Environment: real
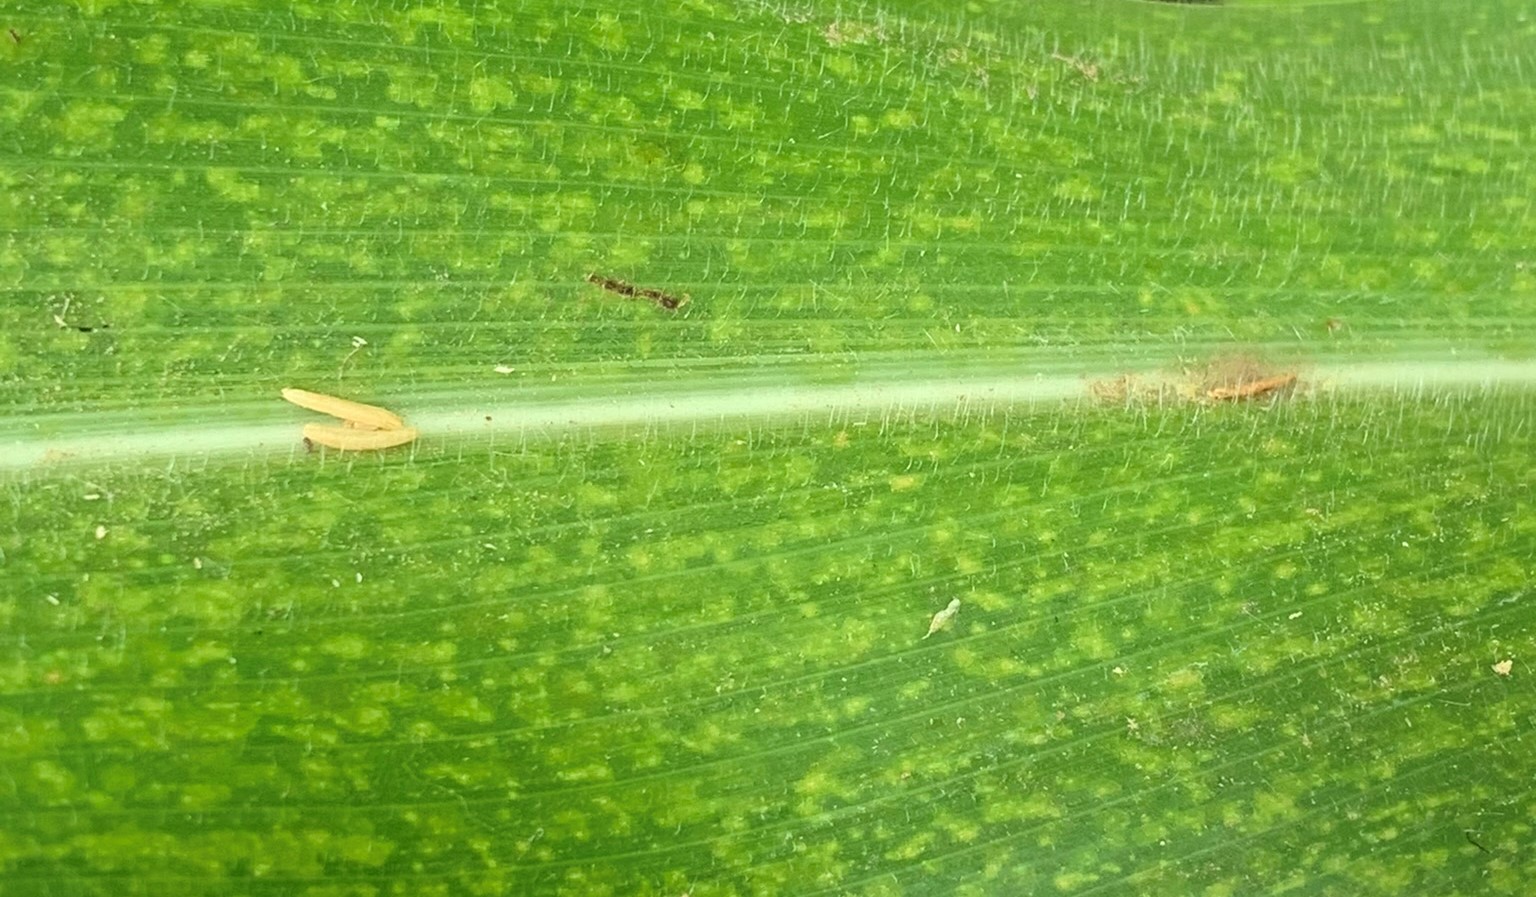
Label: lethal_necrosis